Salmon Inlet

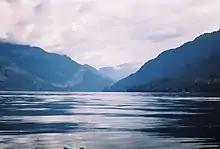
Looking up Salmon Inlet from Sechelt Inlet

Salmon Inlet, formerly "Salmon Arm", is a fjord branching east from Sechelt Inlet in the British Columbia, Canada. Its companion, Narrows Inlet, another side-inlet of Sechelt Inlet, lies roughly north. Misery and Sechelt Creeks flow freely into the inlet, while the Clowhom River flows in from the artificial Clowhom Lake, formed by a small hydroelectric power development. The fjord is long; Clowhom Lake, covering a waterfall on the Clowhom River, stretches a further to the western base of Mount Tantalus, which is best known from the direction of Squamish and the Cheakamus Canyon stretch of British Columbia Highway 99. Heavily affected by logging and milling operations, the inlet is split almost into two portions by an alluvial fan spreading from the mouth of Sechelt Creek.